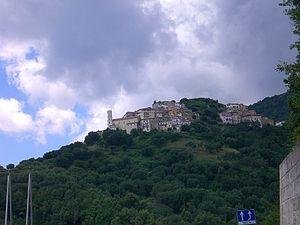
Cuccaro Vetere est une commune italienne de la province de Salerne dans la région Campanie en Italie.